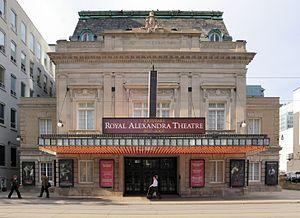
Le Royal Alexandra Théâtre, à Toronto.
Le Théâtre royal Alexandra est une salle de spectacle située sur King Street, dans la ville de Toronto, en Ontario, au Canada. Ouvert en 1907, comportant une avant-scène et deux niveaux de balcons, le bâtiment, de style architectural Beaux-Arts, comporte 1 500 places.